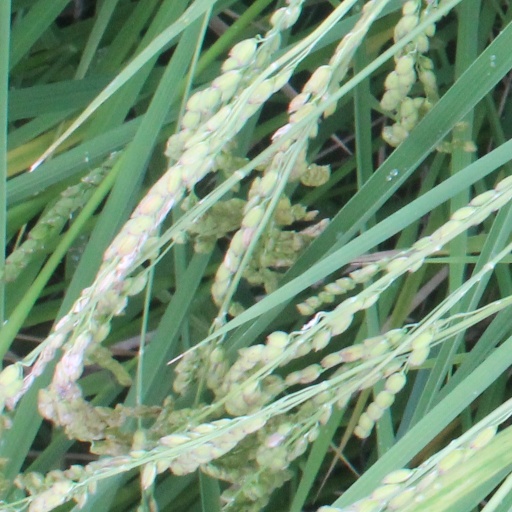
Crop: rice